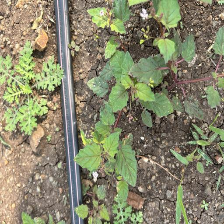
Weed species: Punarnava _(Boerhaavia diffusa)